Tesla Cyberquad

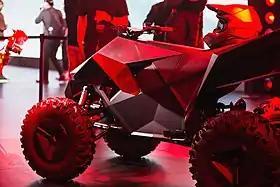
A Cyberquad on display at the unveiling event

The Tesla Cyberquad is an electric all-terrain vehicle (ATV) concept presented by Tesla, Inc., at the Tesla Cybertruck's November 2019 unveiling. Concluding the presentation at the company's design studio in Hawthorne, California, CEO Elon Musk announced "one more thing", at which point the ATV was shown being loaded onto the back of the Cybertruck. Observers have pointed to elements seen at the unveiling indicating that the Cyberquad prototype had been built by swapping the powerplant and plastics on a Yamaha Raptor. Certain images from the rear suggest the vehicle also appears to have a powertrain borrowed from Zero Motorcycles.